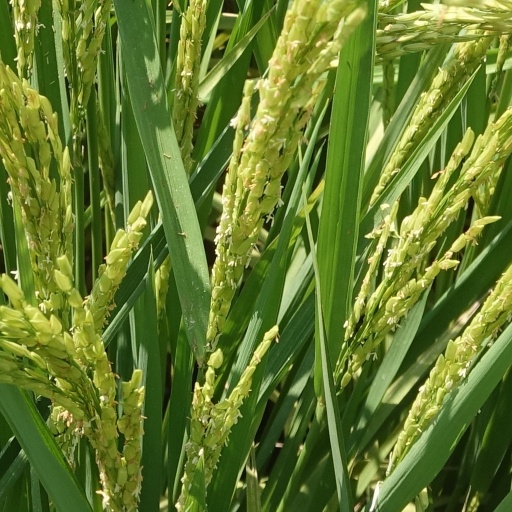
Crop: rice